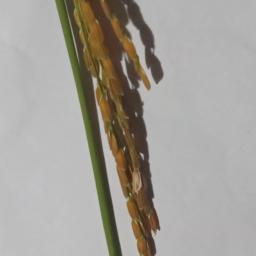
Label: Rice___Neck_Blast